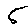
Label: 5